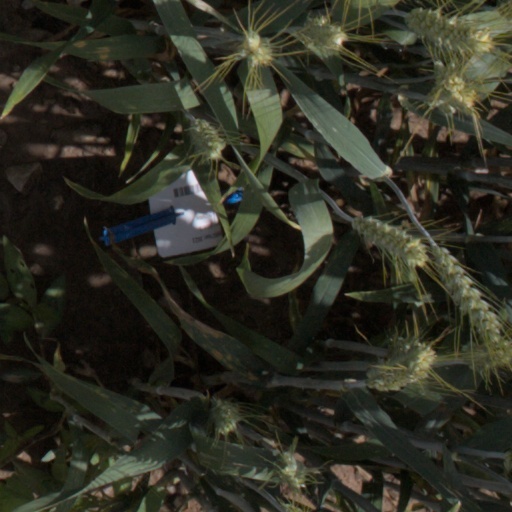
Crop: wheat